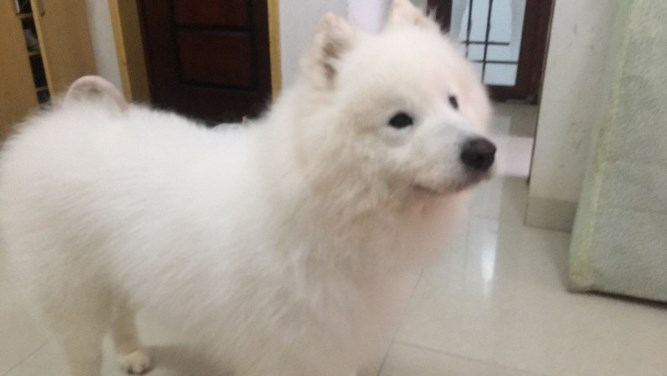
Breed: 2192-n000088-Samoyed